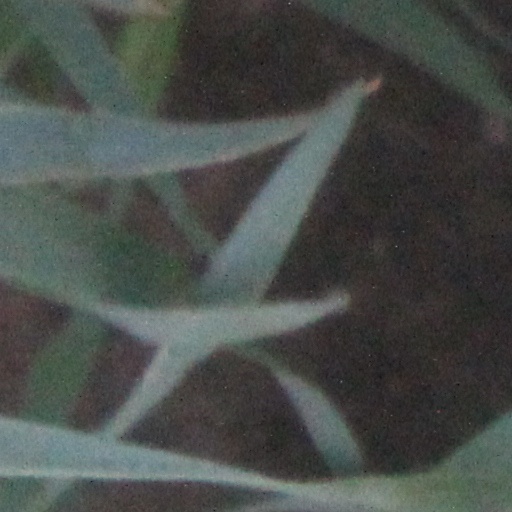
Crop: wheat